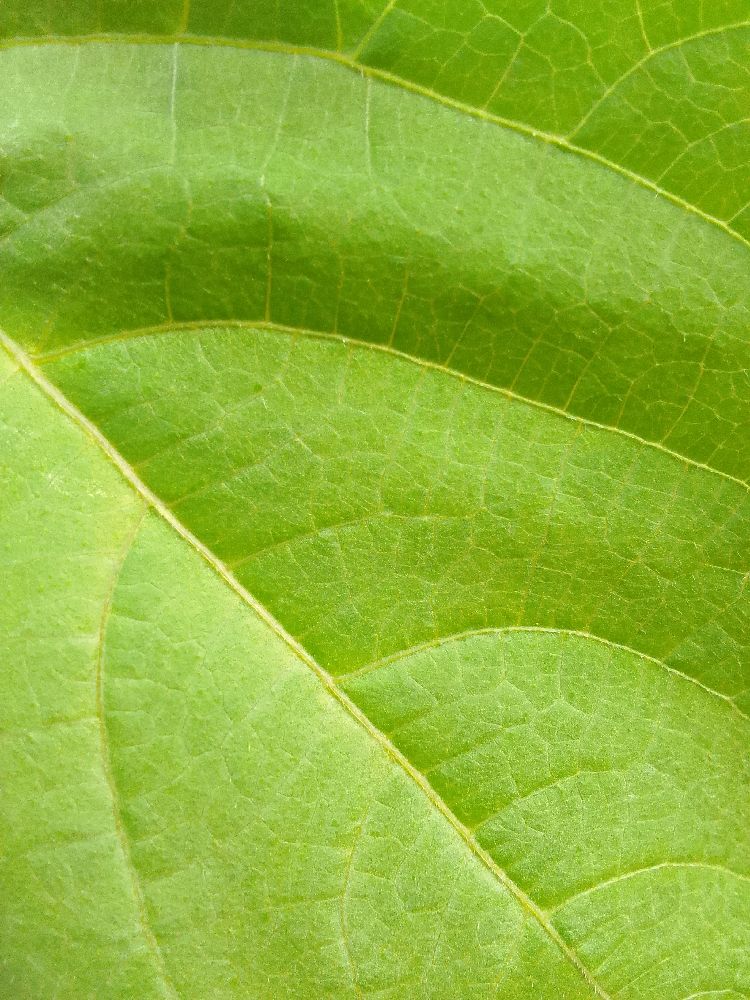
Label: healthy